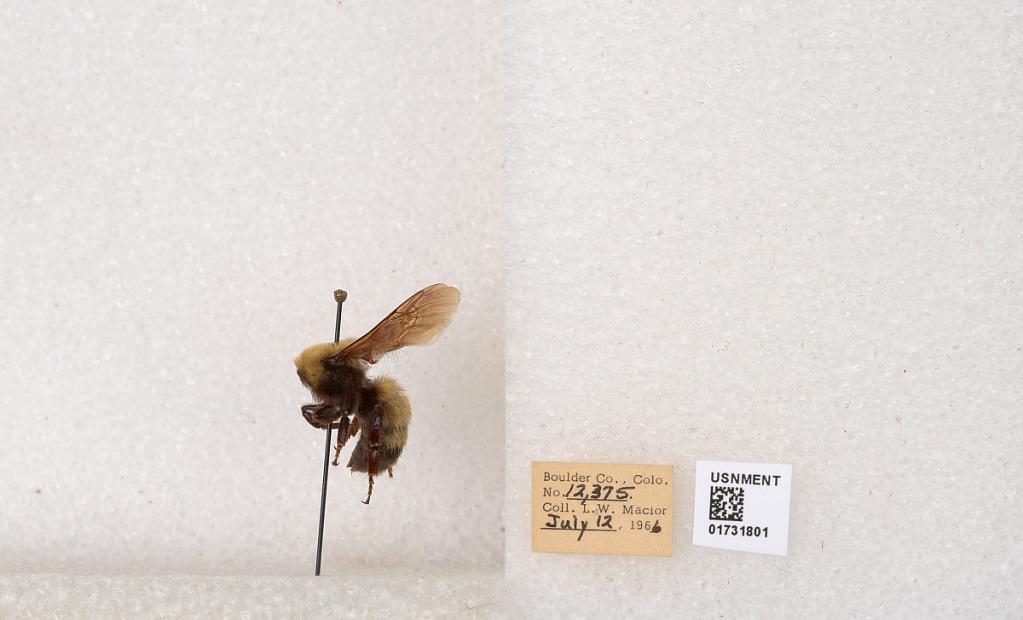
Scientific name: Bombus (Bombus) nevadensis Cresson